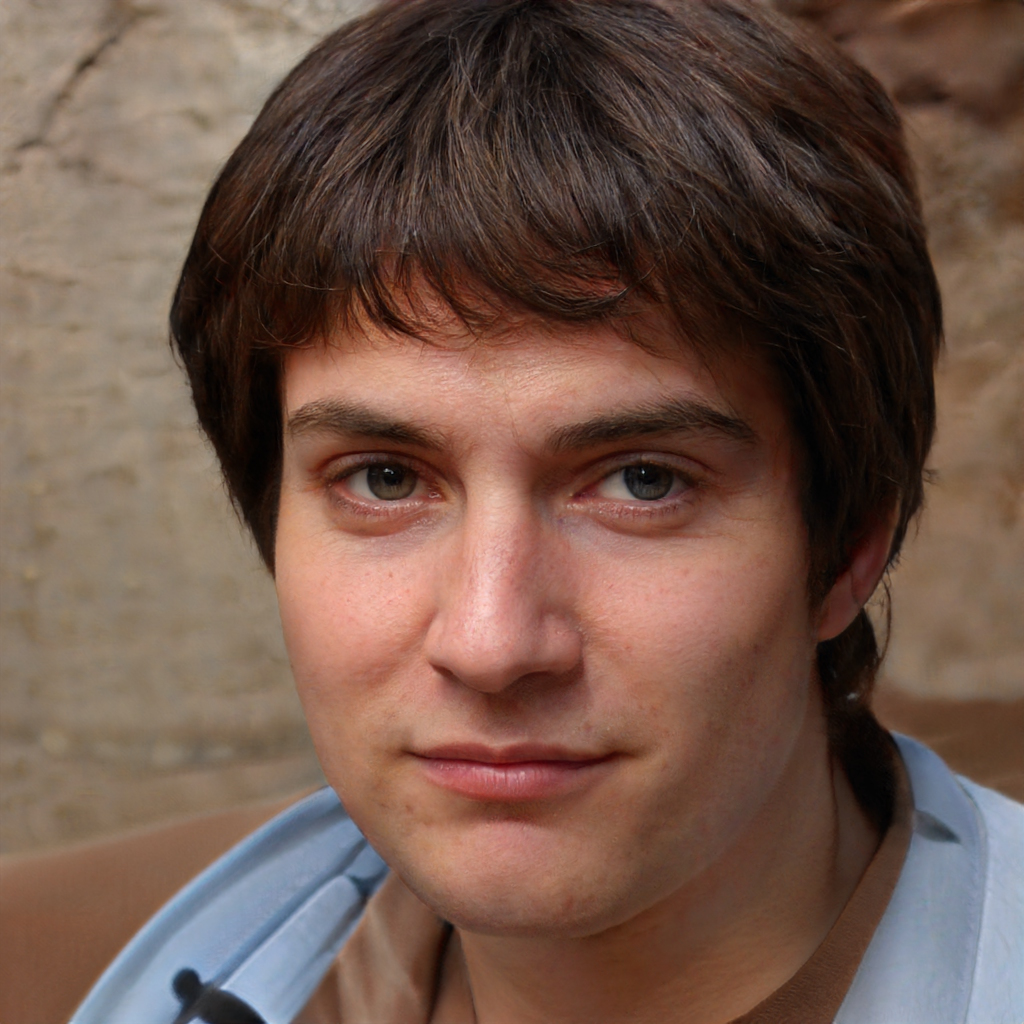
Portrait style: Real Portrait